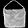
Label: Bag